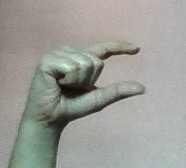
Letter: dal